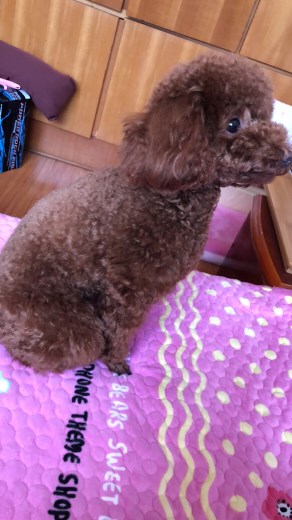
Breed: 7449-n000128-teddy